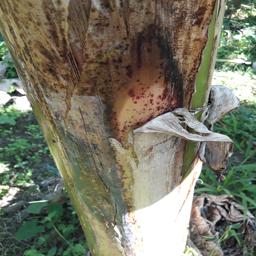
Label: PSEUDOSTEM WEEVIL